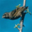
Label: bird